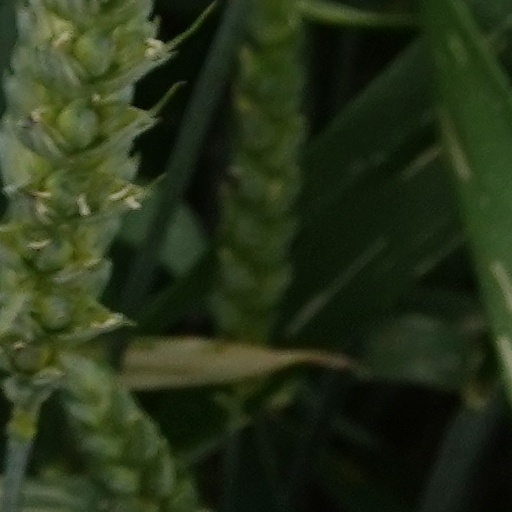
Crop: wheat